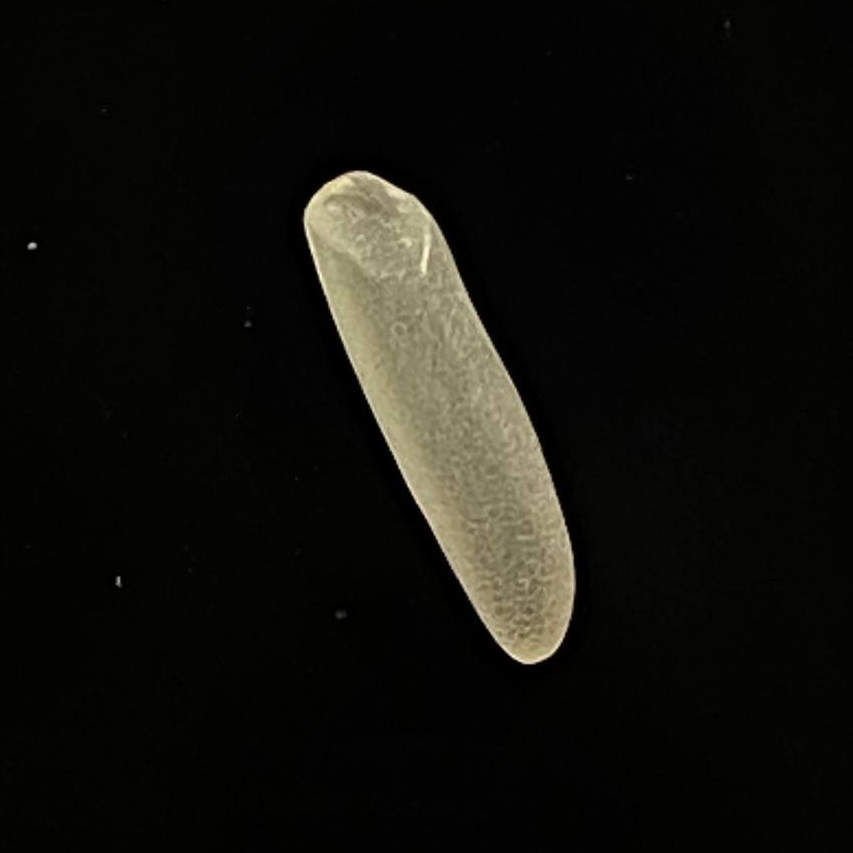
Rice variety: Bashmoti